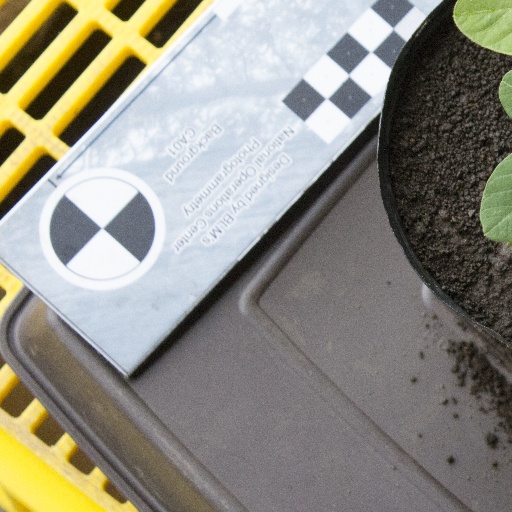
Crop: soybean